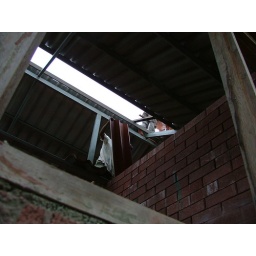
roof tiles going up in Prajuab's house